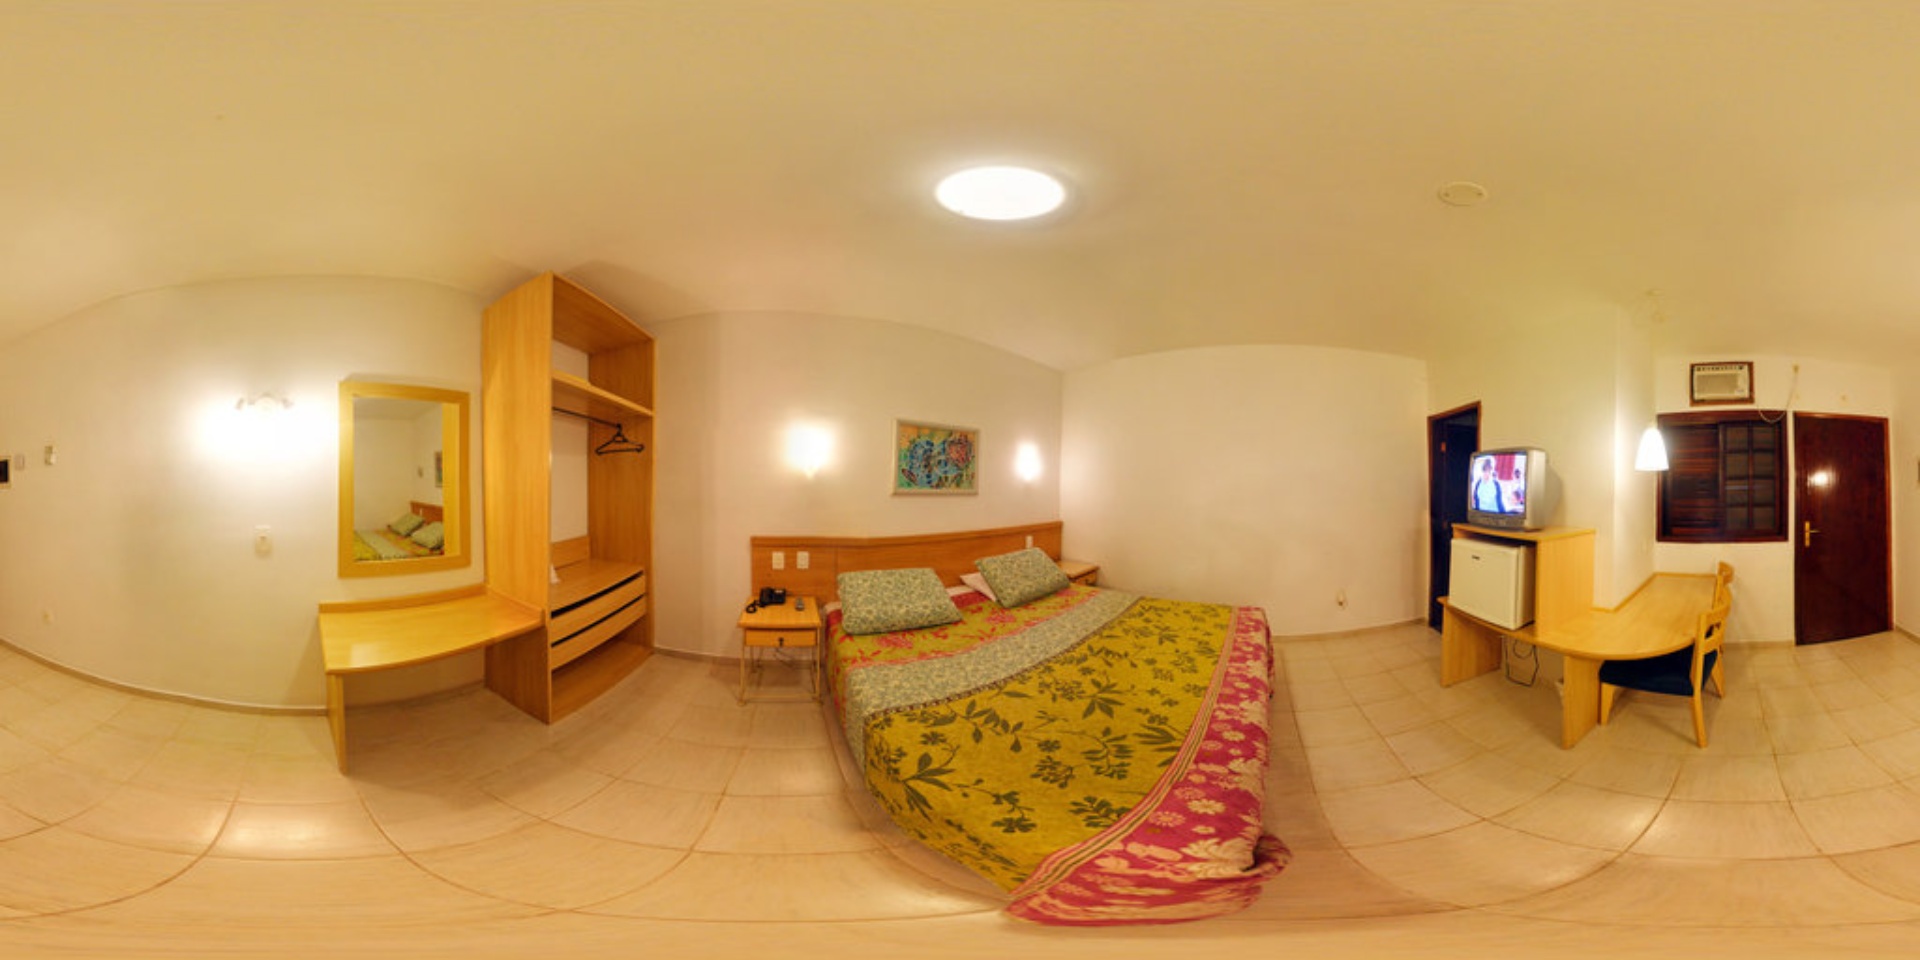
Referred object: TV in front of the bed

Referred object: turn slightly right to face the bed

Referred object: the TV opposite the bed